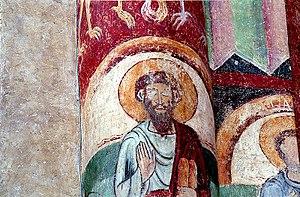
cycle peint de la nef (les manifestations de Dieu dans le monde)
La basilique Saint-Julien est une basilique dite de style roman auvergnat située à Brioude, dans le département français de la Haute-Loire en région Auvergne-Rhône-Alpes. Classée en tant que monument historique en 1840, la basilique possède trois étoiles au Guide vert de Michelin depuis 2017.